Prince Vsevolod Ivanovich of Russia

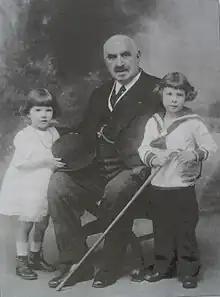
Prince Vsevolod of Russia (wearing a sailor suit) with his sister Catherine and their great grandfather King Nicholas I of Montenegro, 1921.

After spending sometime recuperating in Stockholm royal palace, they moved to a small spa town in Sweden. There, in 1919,